Rokycany

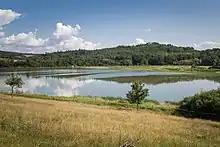
Klabava Reservoir

Rokycany is located about east of Plzeň. It lies in the Švihov Highlands. The highest point is the Čilina hill at above sea level.